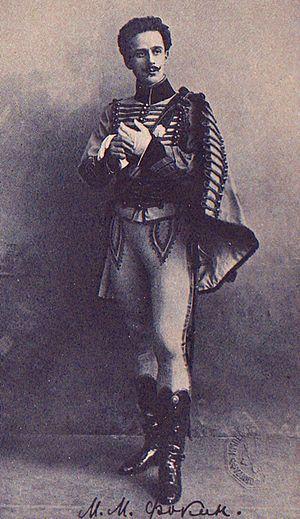
Paquita est un ballet pantomime en 2 actes et 3 tableaux de Joseph Mazilier et Paul Foucher, sur une musique d'Édouard Deldevez, créé à l'Opéra de Paris le 1ᵉʳ avril 1846, avec Carlotta Grisi et Lucien Petipa dans les rôles principaux. L'intrigue prend place dans l'Espagne pittoresque du XIXᵉ siècle.
Michel Fokine est un danseur et chorégraphe russe né à Saint-Pétersbourg le 11 avril 1880 et mort à New York le 22 août 1942.